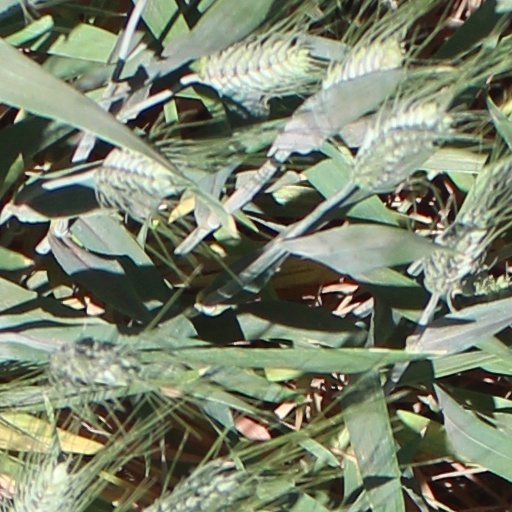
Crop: wheat